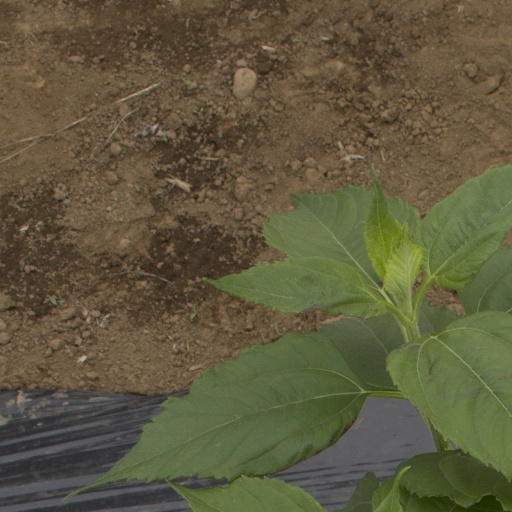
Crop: Jerusalem artichoke